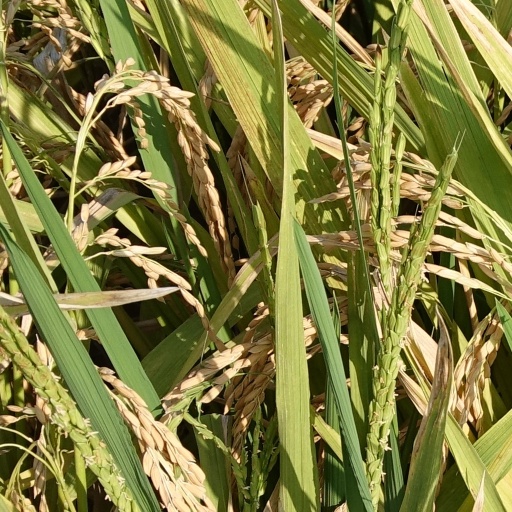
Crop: rice